Pierre Roux-Dorlut

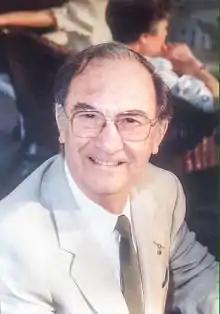
Pierre Roux-Dorlut in 1992.

Pierre Roux-Dorlut (October 10, 1919 - 19 February 1995) was a French architect and urbanist from Puy-en-Velay. He worked alongside Daniel Badani.